James R. Biard

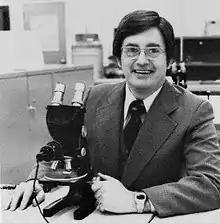
Biard serving as Vice President of the Spectronics Research and Development Division (1976).

In May 1969, Biard left Texas Instruments to join Spectronics, Inc., when the company was founded, as Vice President of Research. While at Spectronics, Biard worked on the design of many of their standard products including silicon photodiodes, phototransistors, photodarlington devices, and GaAs light-emitting diodes. In 1973, he designed and patented a cylindrical edge-emitting LED for efficient coupling to fiber optic bundles. In 1974, he worked on the development of optical couplers used in a data bus developed for airborne avionics systems. With J. E. Shaunfield and R. S. Speer, he co-invented a passive star coupler for use in fiber optic bundle data buses.